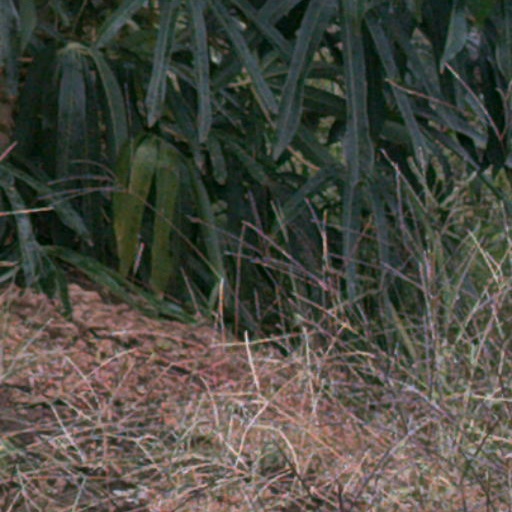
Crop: cassava